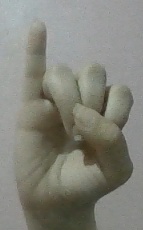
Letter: meem